Flines Abbey

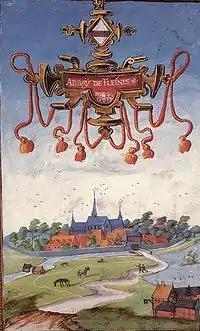
Flines Abbey from the south, in the cartulary of the Duke of Croÿ (probably 1603)

Flines Abbey (also "L'Honneur Notre-Dame de Flines") was a Cistercian nunnery in Flines-lez-Raches near Douai, in the Nord department of France. It was founded in about 1234 by Countess Margaret of Flanders, and served as the burial place not only of Margaret in 1278 but of Margaret's husband William II of Dampierre (body transferred to Saint-Dizier in 1257) and their son Guy, Count of Flanders (1304), as well as of Guy's wives Matilda of Béthune (1263) and Isabelle of Luxembourg (1298).